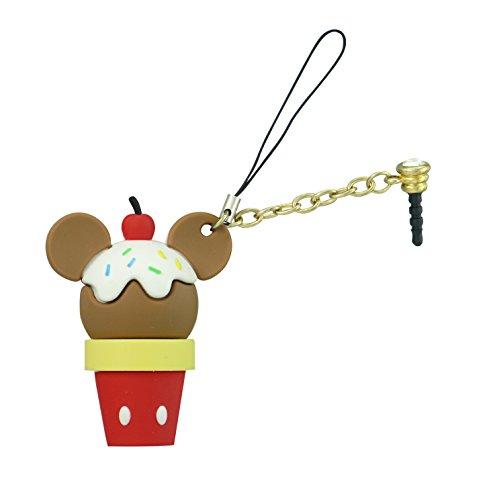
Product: Disney Mickey Mouse Ice Cream D-Lish Treats Phone Charm
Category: Cell Phones & Accessories | Accessories | Phone Charms
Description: Delicious-looking phone charm.
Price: $8.25
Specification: ProductDimensions:1.4x0.8x1.4inches|ItemWeight:0.8ounces|ShippingWeight:0.8ounces(Viewshippingratesandpolicies)|DomesticShipping:ItemcanbeshippedwithinU.S.|InternationalShipping:ThisitemcanbeshippedtoselectcountriesoutsideoftheU.S.LearnMore|ASIN:B00QLBQSWQ|Itemmodelnumber:24988|Manufacturerrecommendedage:4yearsandup